Rubber band

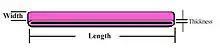
Measuring a rubber band

A rubber band is usually measured in three basic dimensions: the flat length, cut width, and wall thickness. The flat length is the total unstretched length. Perpendicular to the flat length is the cut width. Wall thickness is generally measured using tools such as calipers or pin gauges. The wall thickness determines the band's strength and durability.